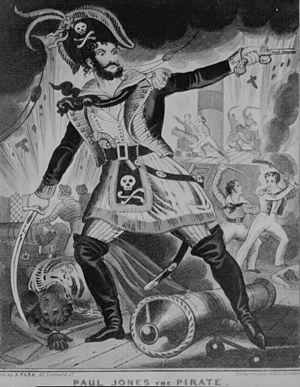
John Paul Jones, né à Arbigland près de Kirkbean le 6 juillet 1747 et mort à Paris le 18 juillet 1792, est un officier de marine écossais. Engagé dans la marine américaine, il est l'un des héros sur mer de la guerre d'indépendance des États-Unis. Bien qu'il se soit fait des ennemis au sein de l'élite politique américaine, son action pendant la révolution lui vaut une réputation qui dépasse les frontières de la jeune nation et qui persiste aujourd'hui. Il sert par la suite dans la Marine impériale russe.